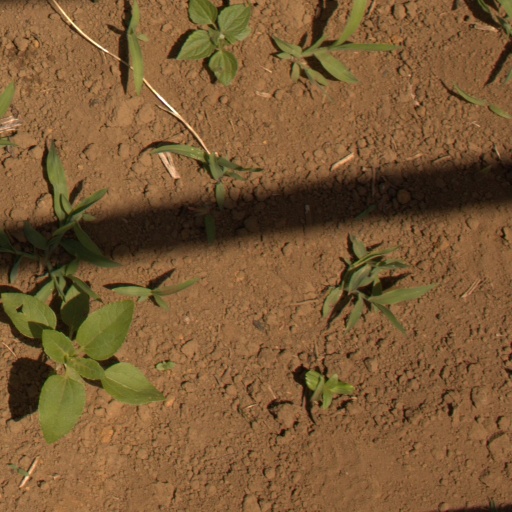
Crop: Jerusalem artichoke